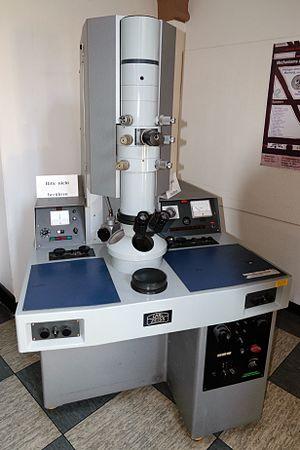
Les postulats de Koch sont originellement des critères destinés à établir la relation de cause à effet liant un microbe et une maladie. Ces postulats ont été formulés en 1884 pour établir l'étiologie de la tuberculose, puis redéfinis et publiés par Koch en 1890.